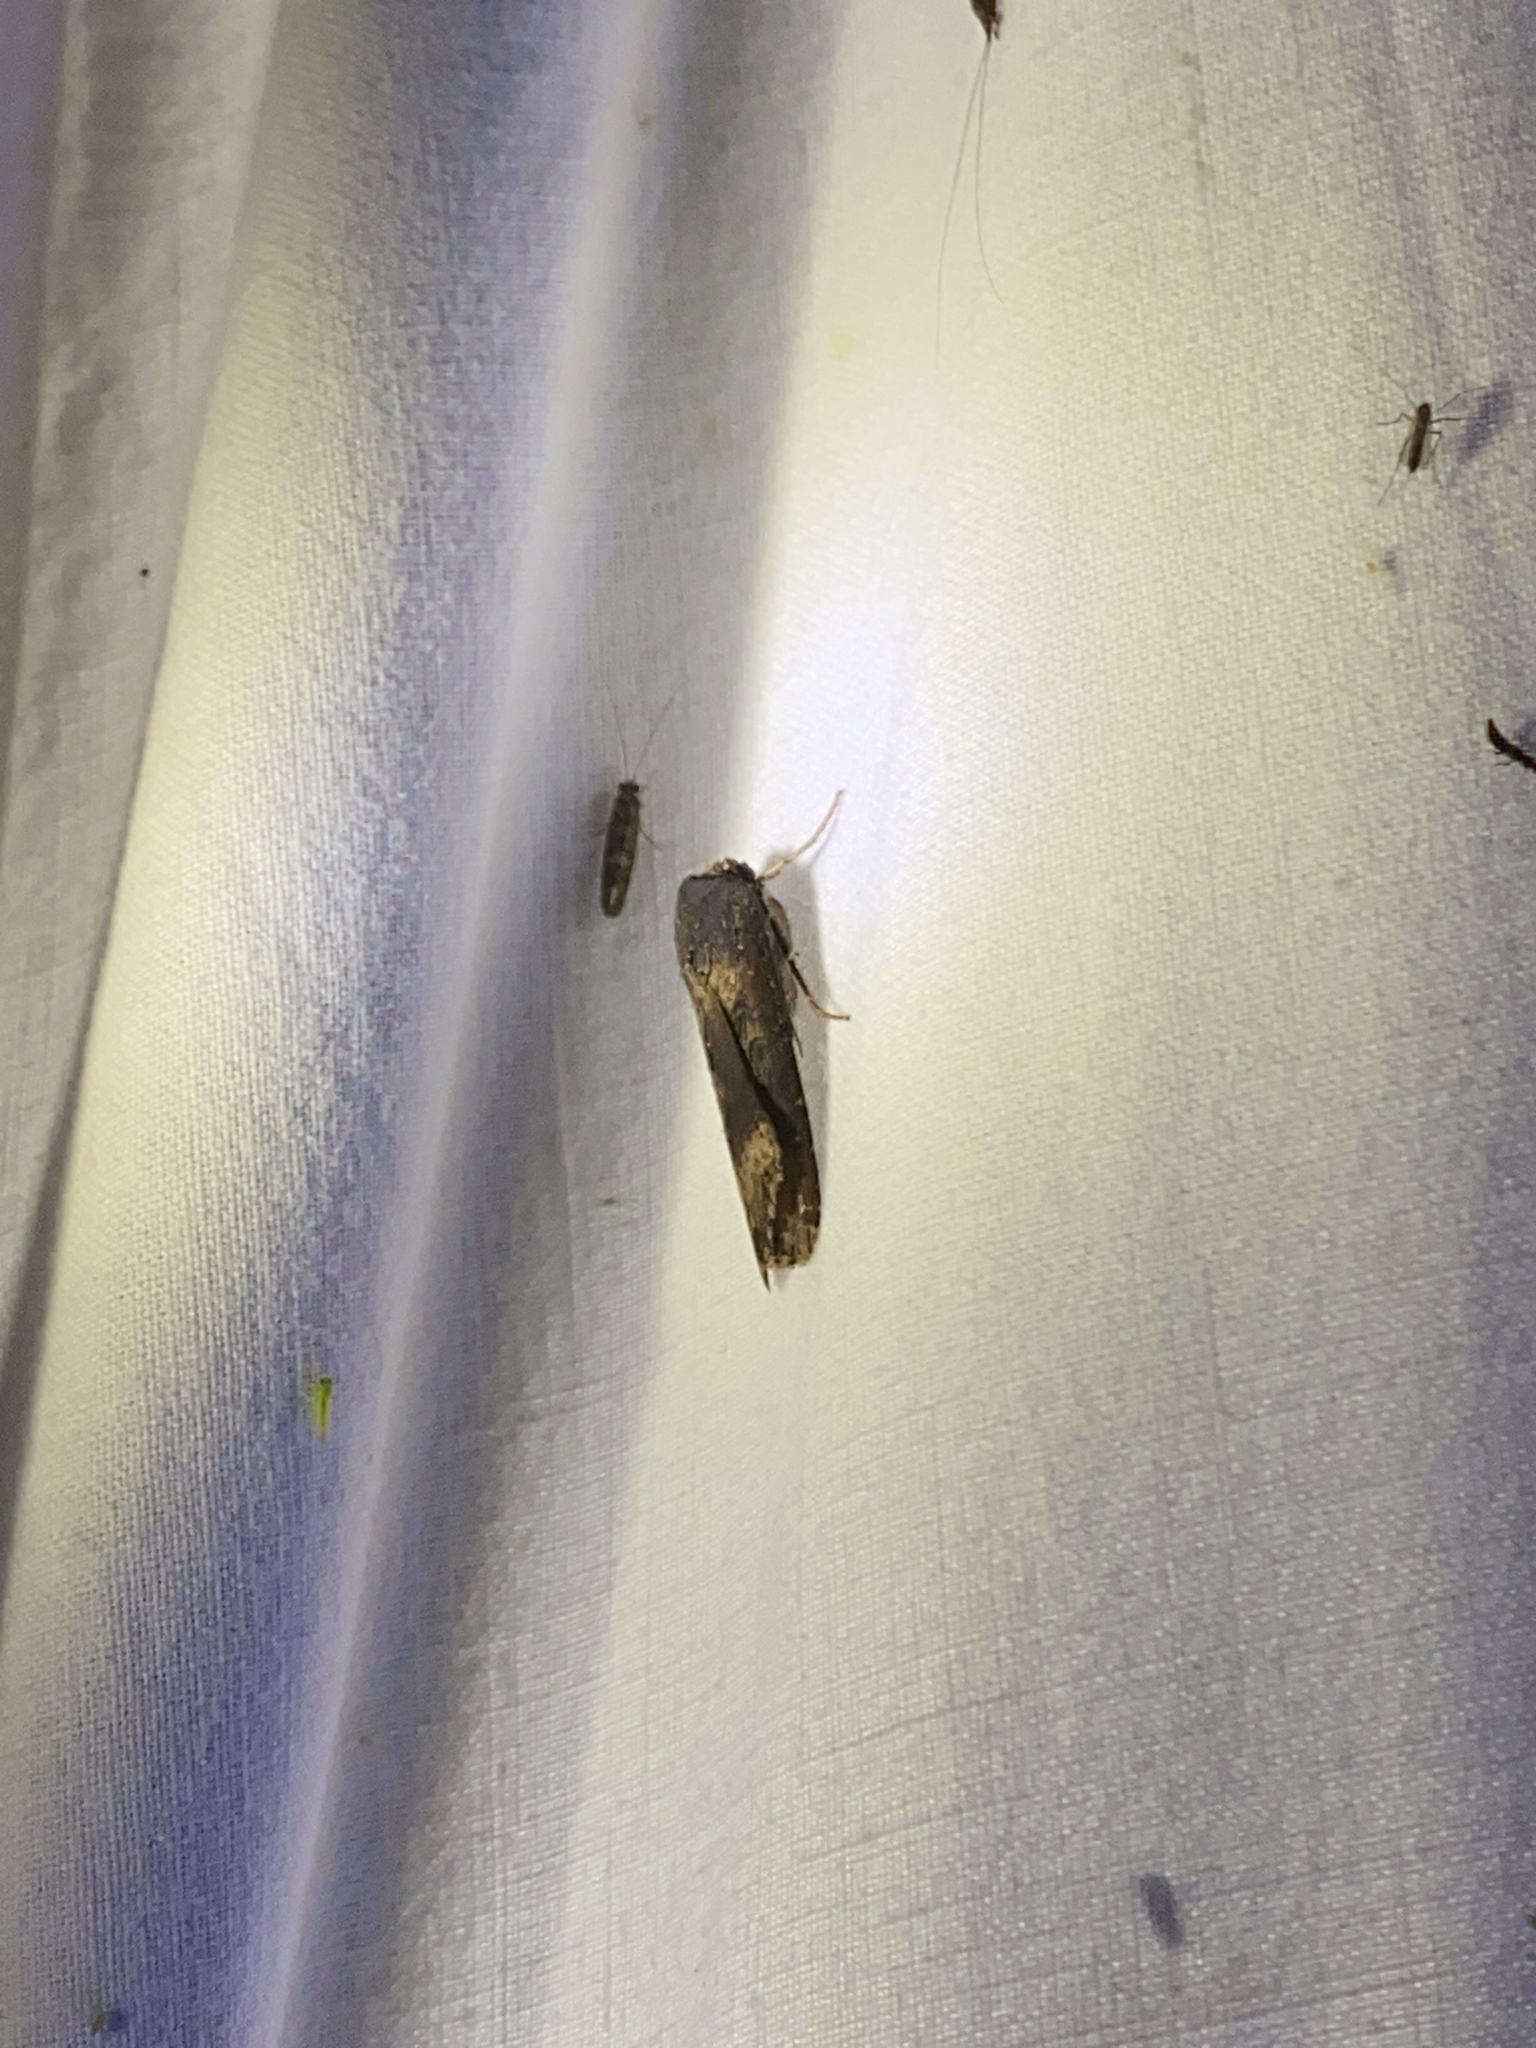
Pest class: cutworms